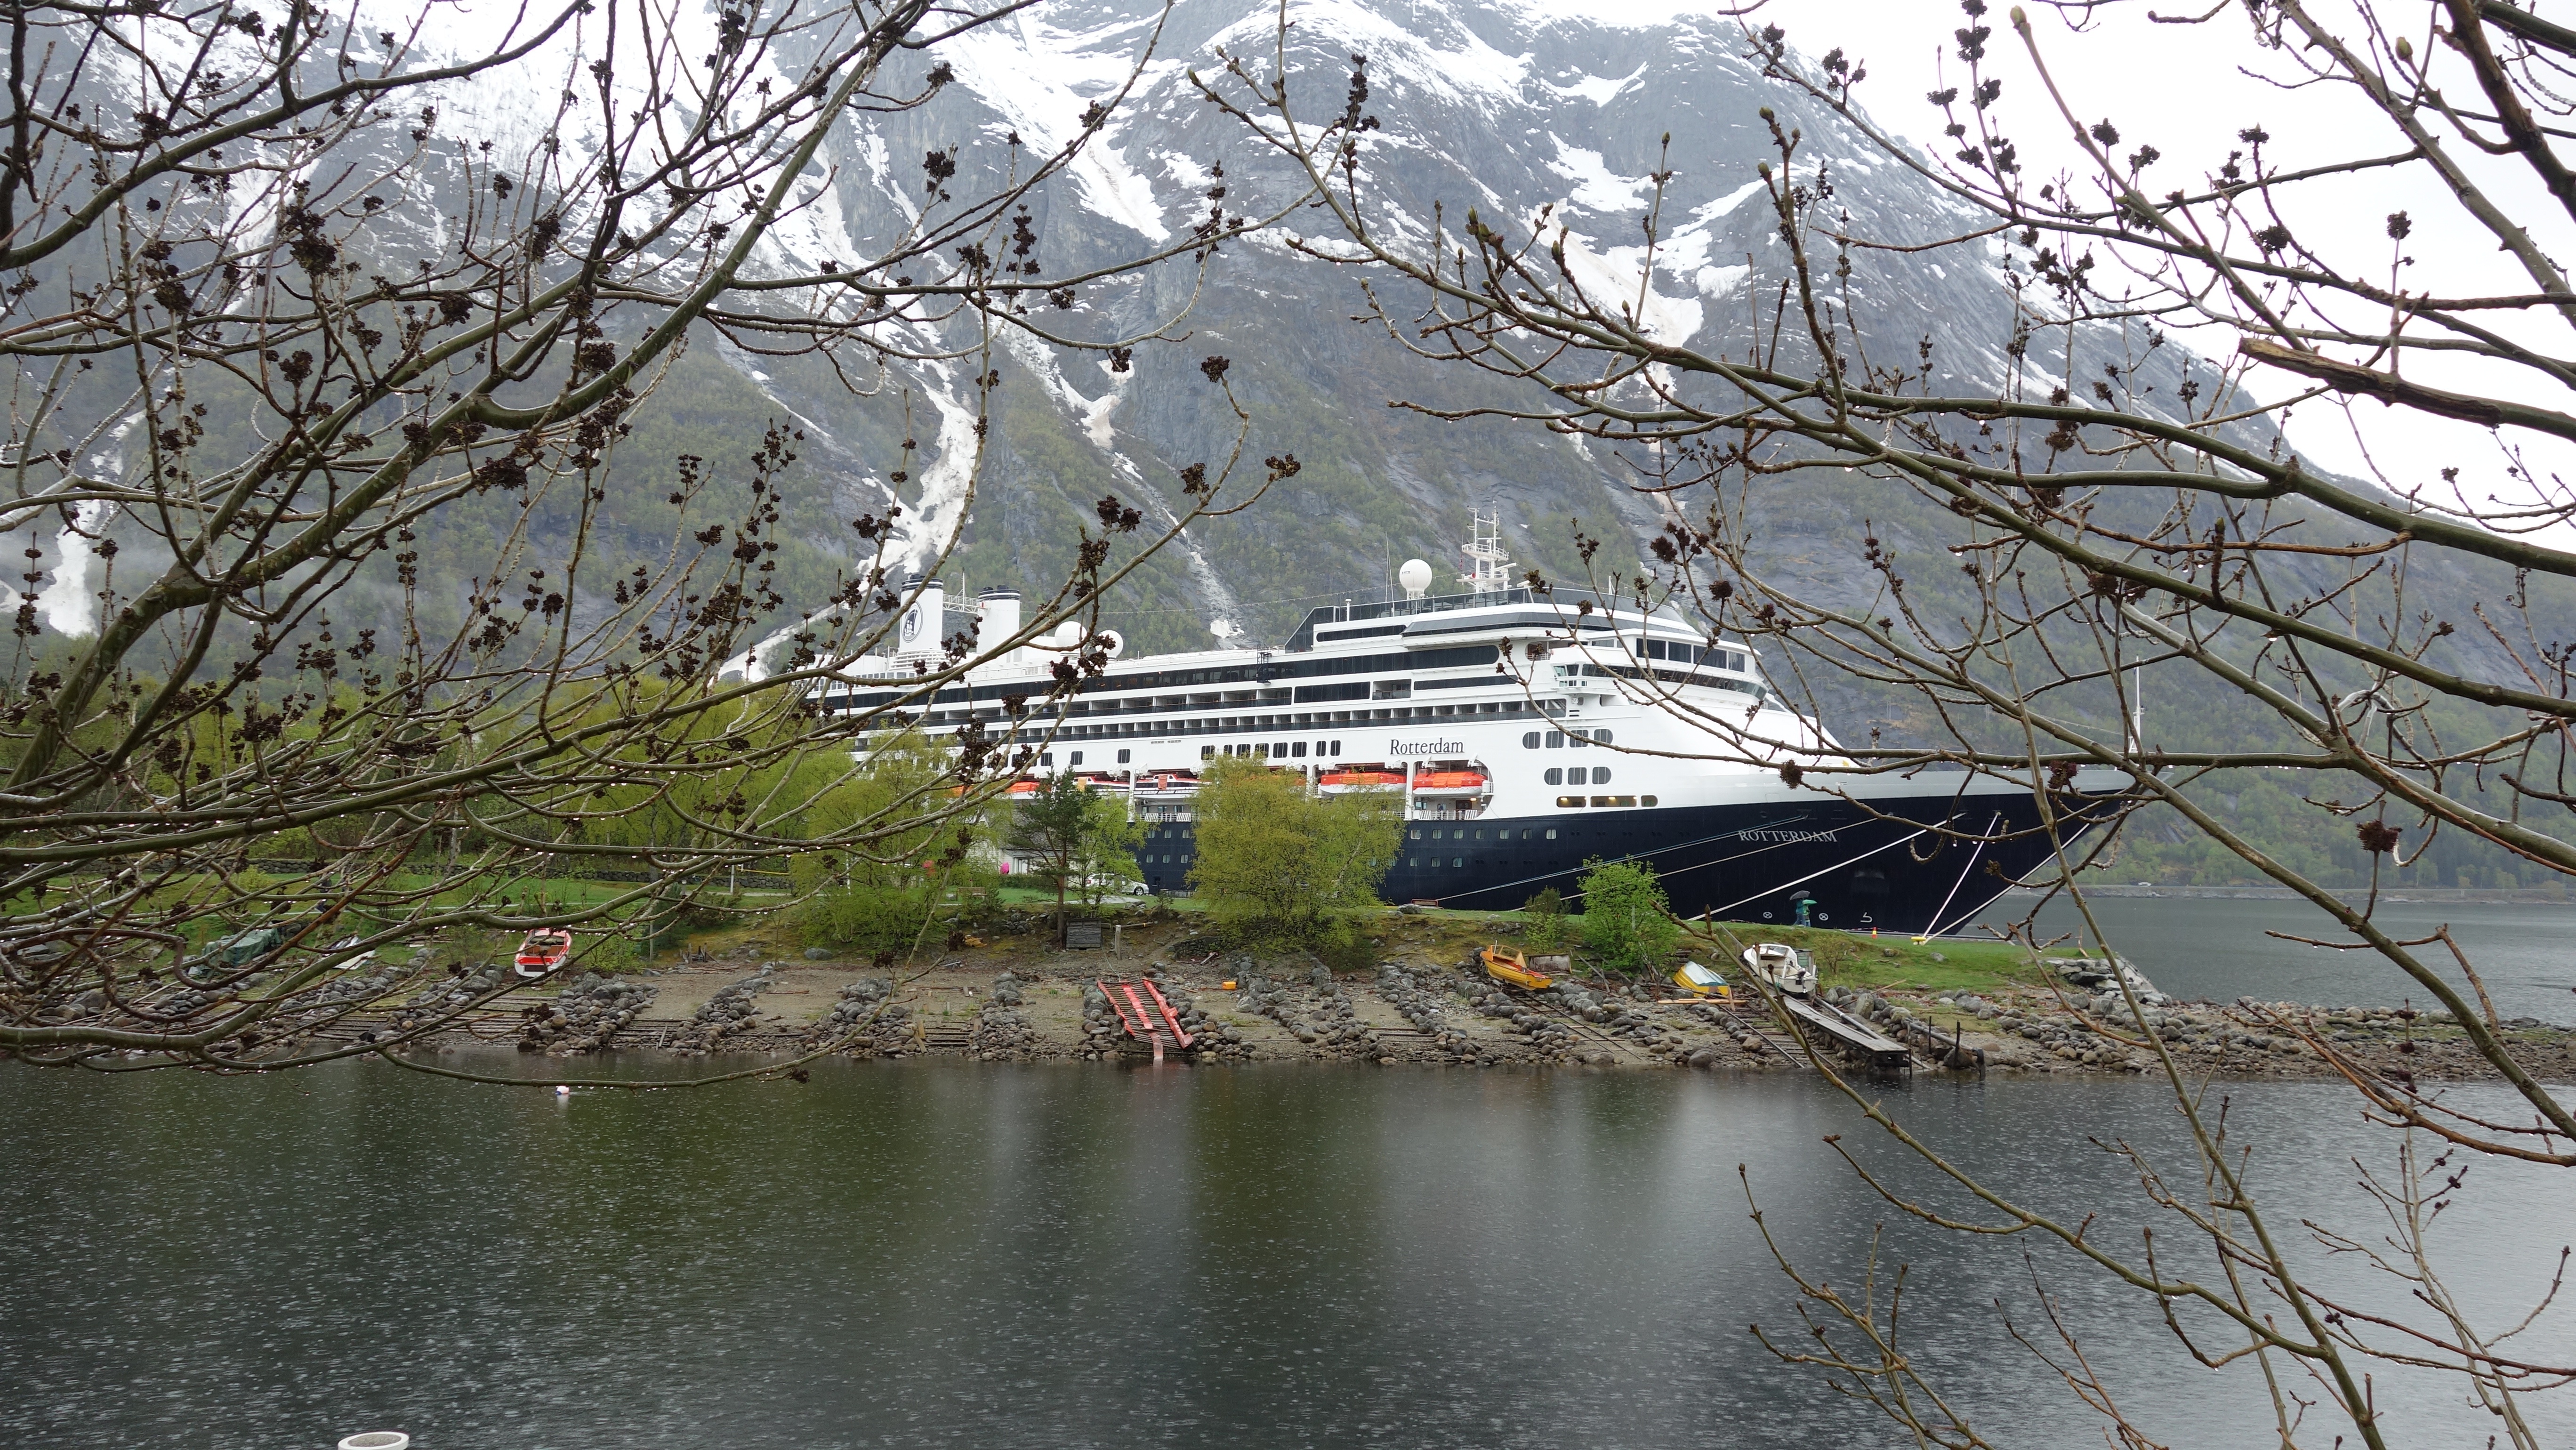
landscape, tree, water, snow, flower, lake, river, reflection, vehicle, fjord, waterway, mountains, cruise ship, norway, by look, eidfjord